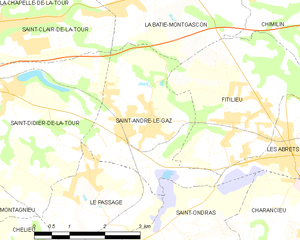
Saint-André-le-Gaz est une commune française située dans le département de l'Isère en région Auvergne-Rhône-Alpes.